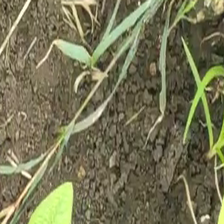
Weed species: Harali_(Cynodon_dactylon)